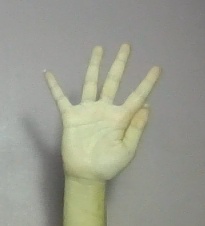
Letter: sheen